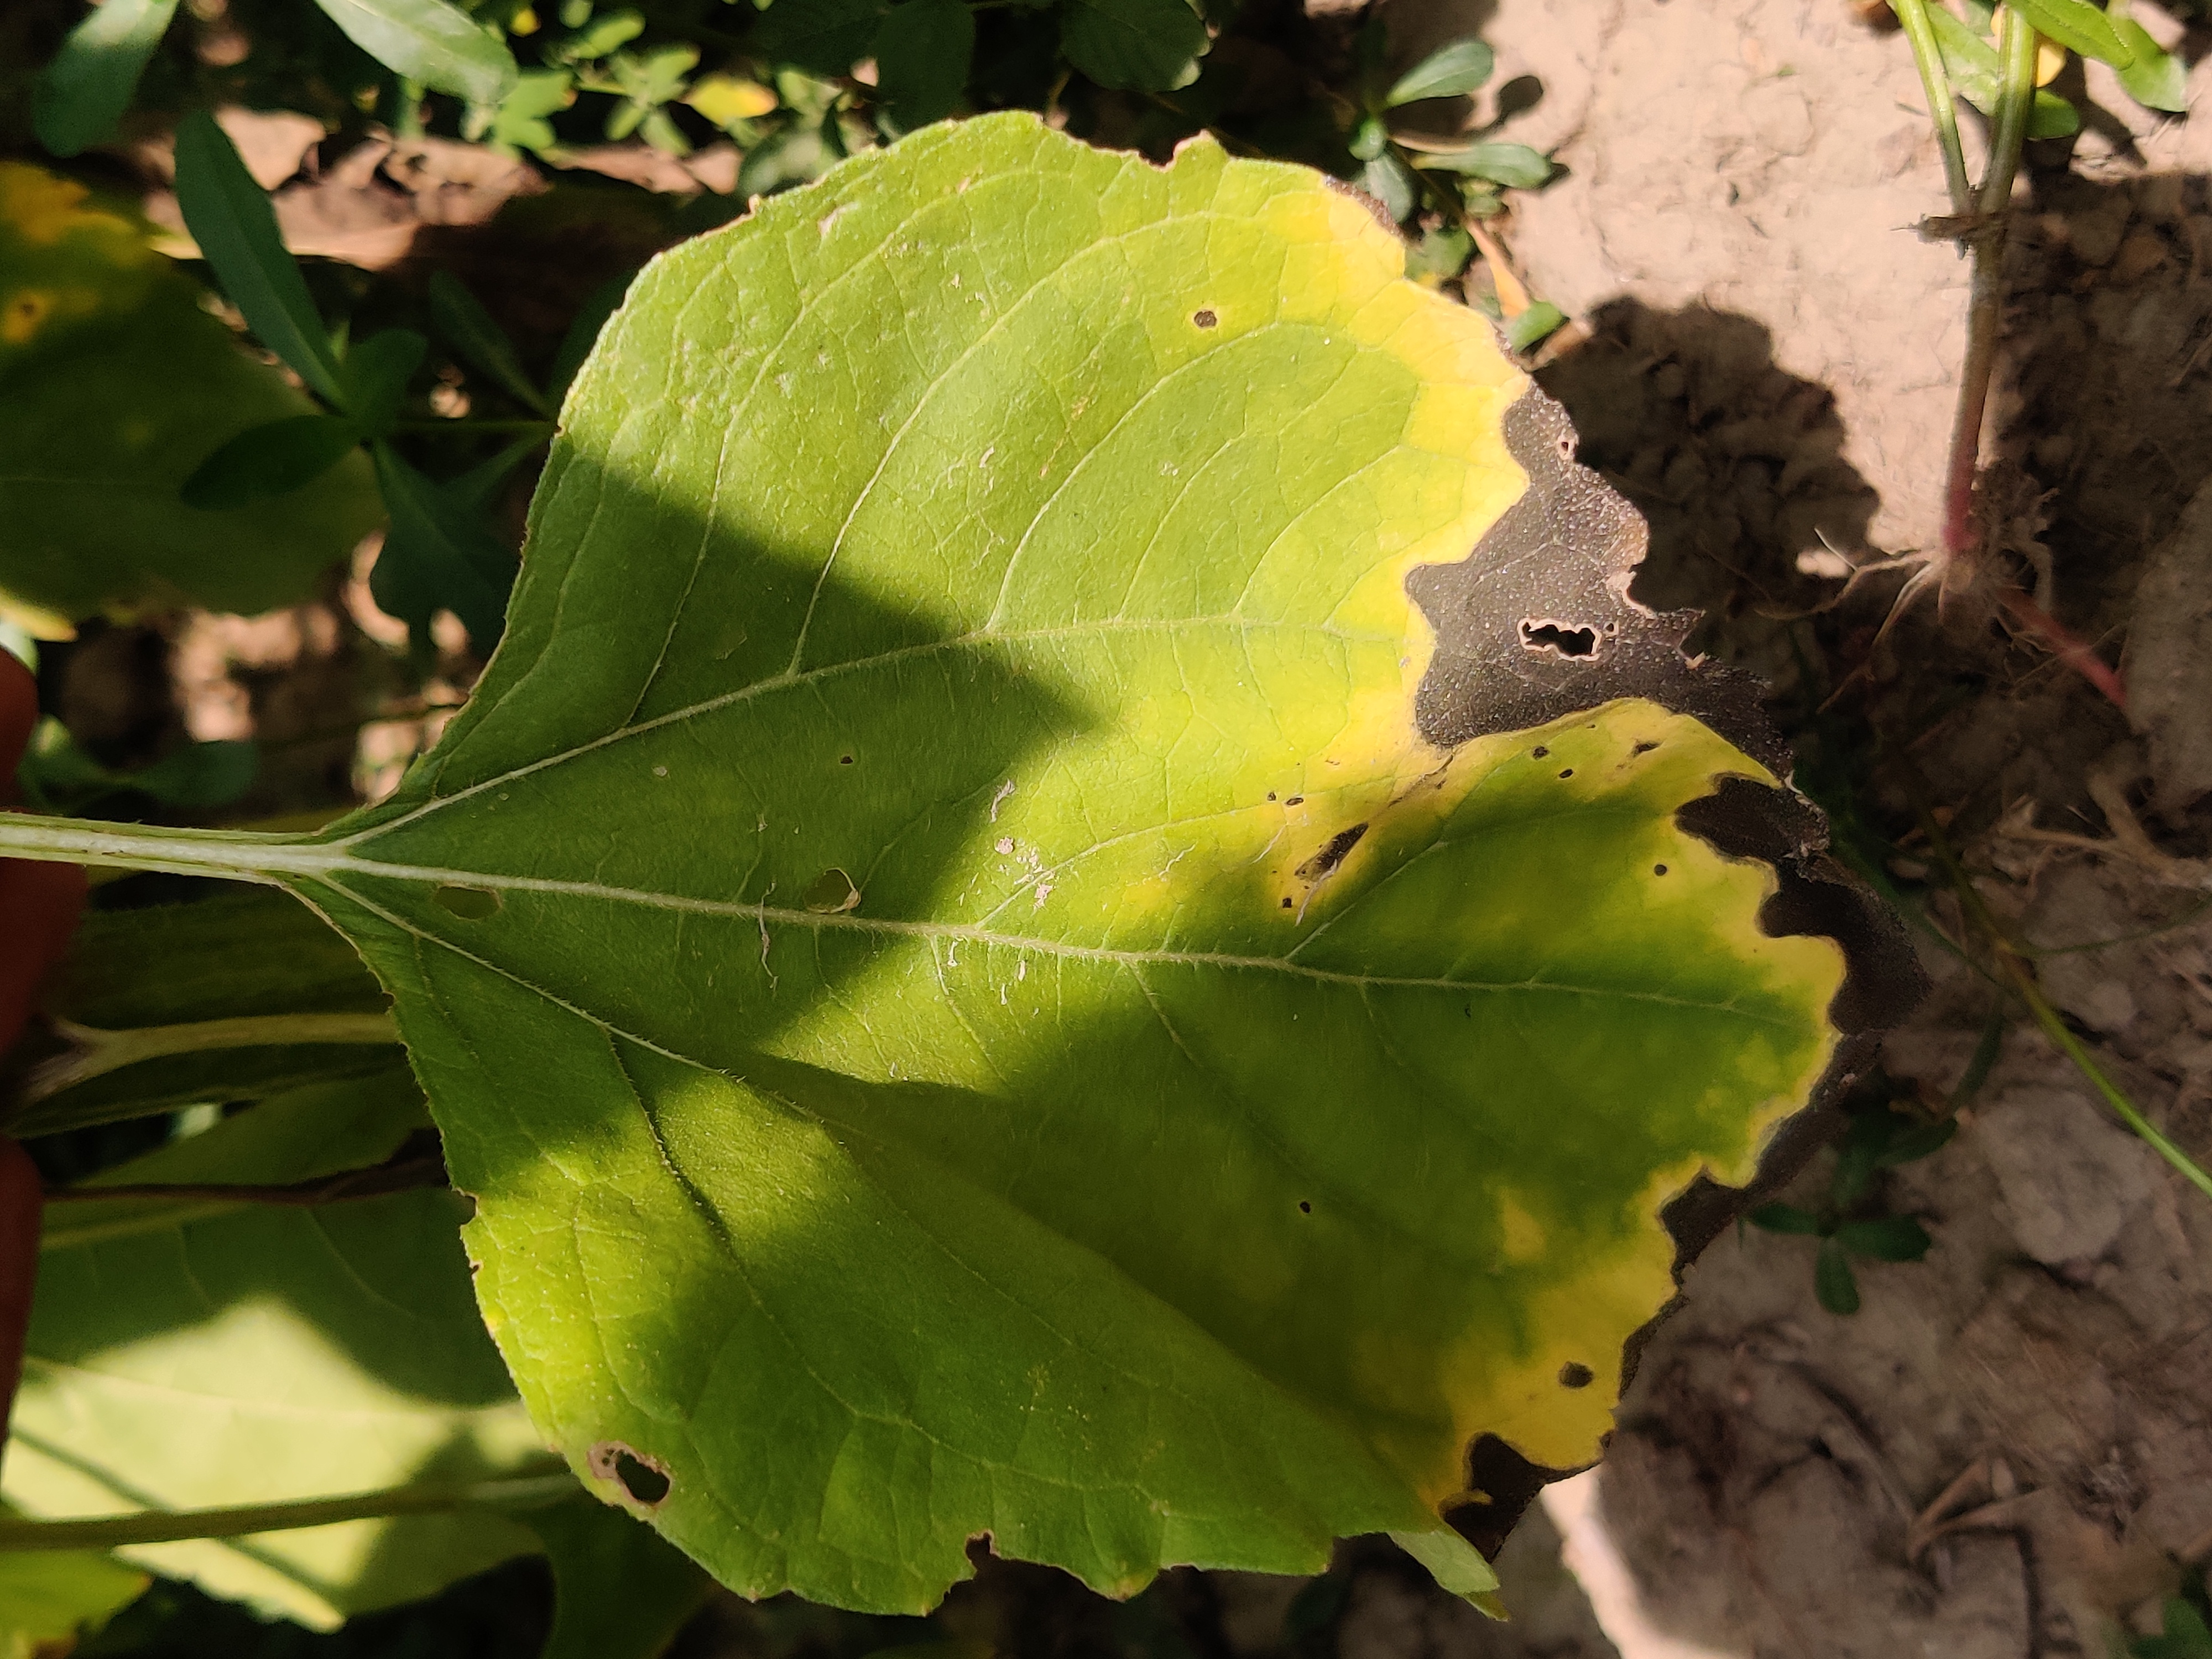
Label: Leaf_scars